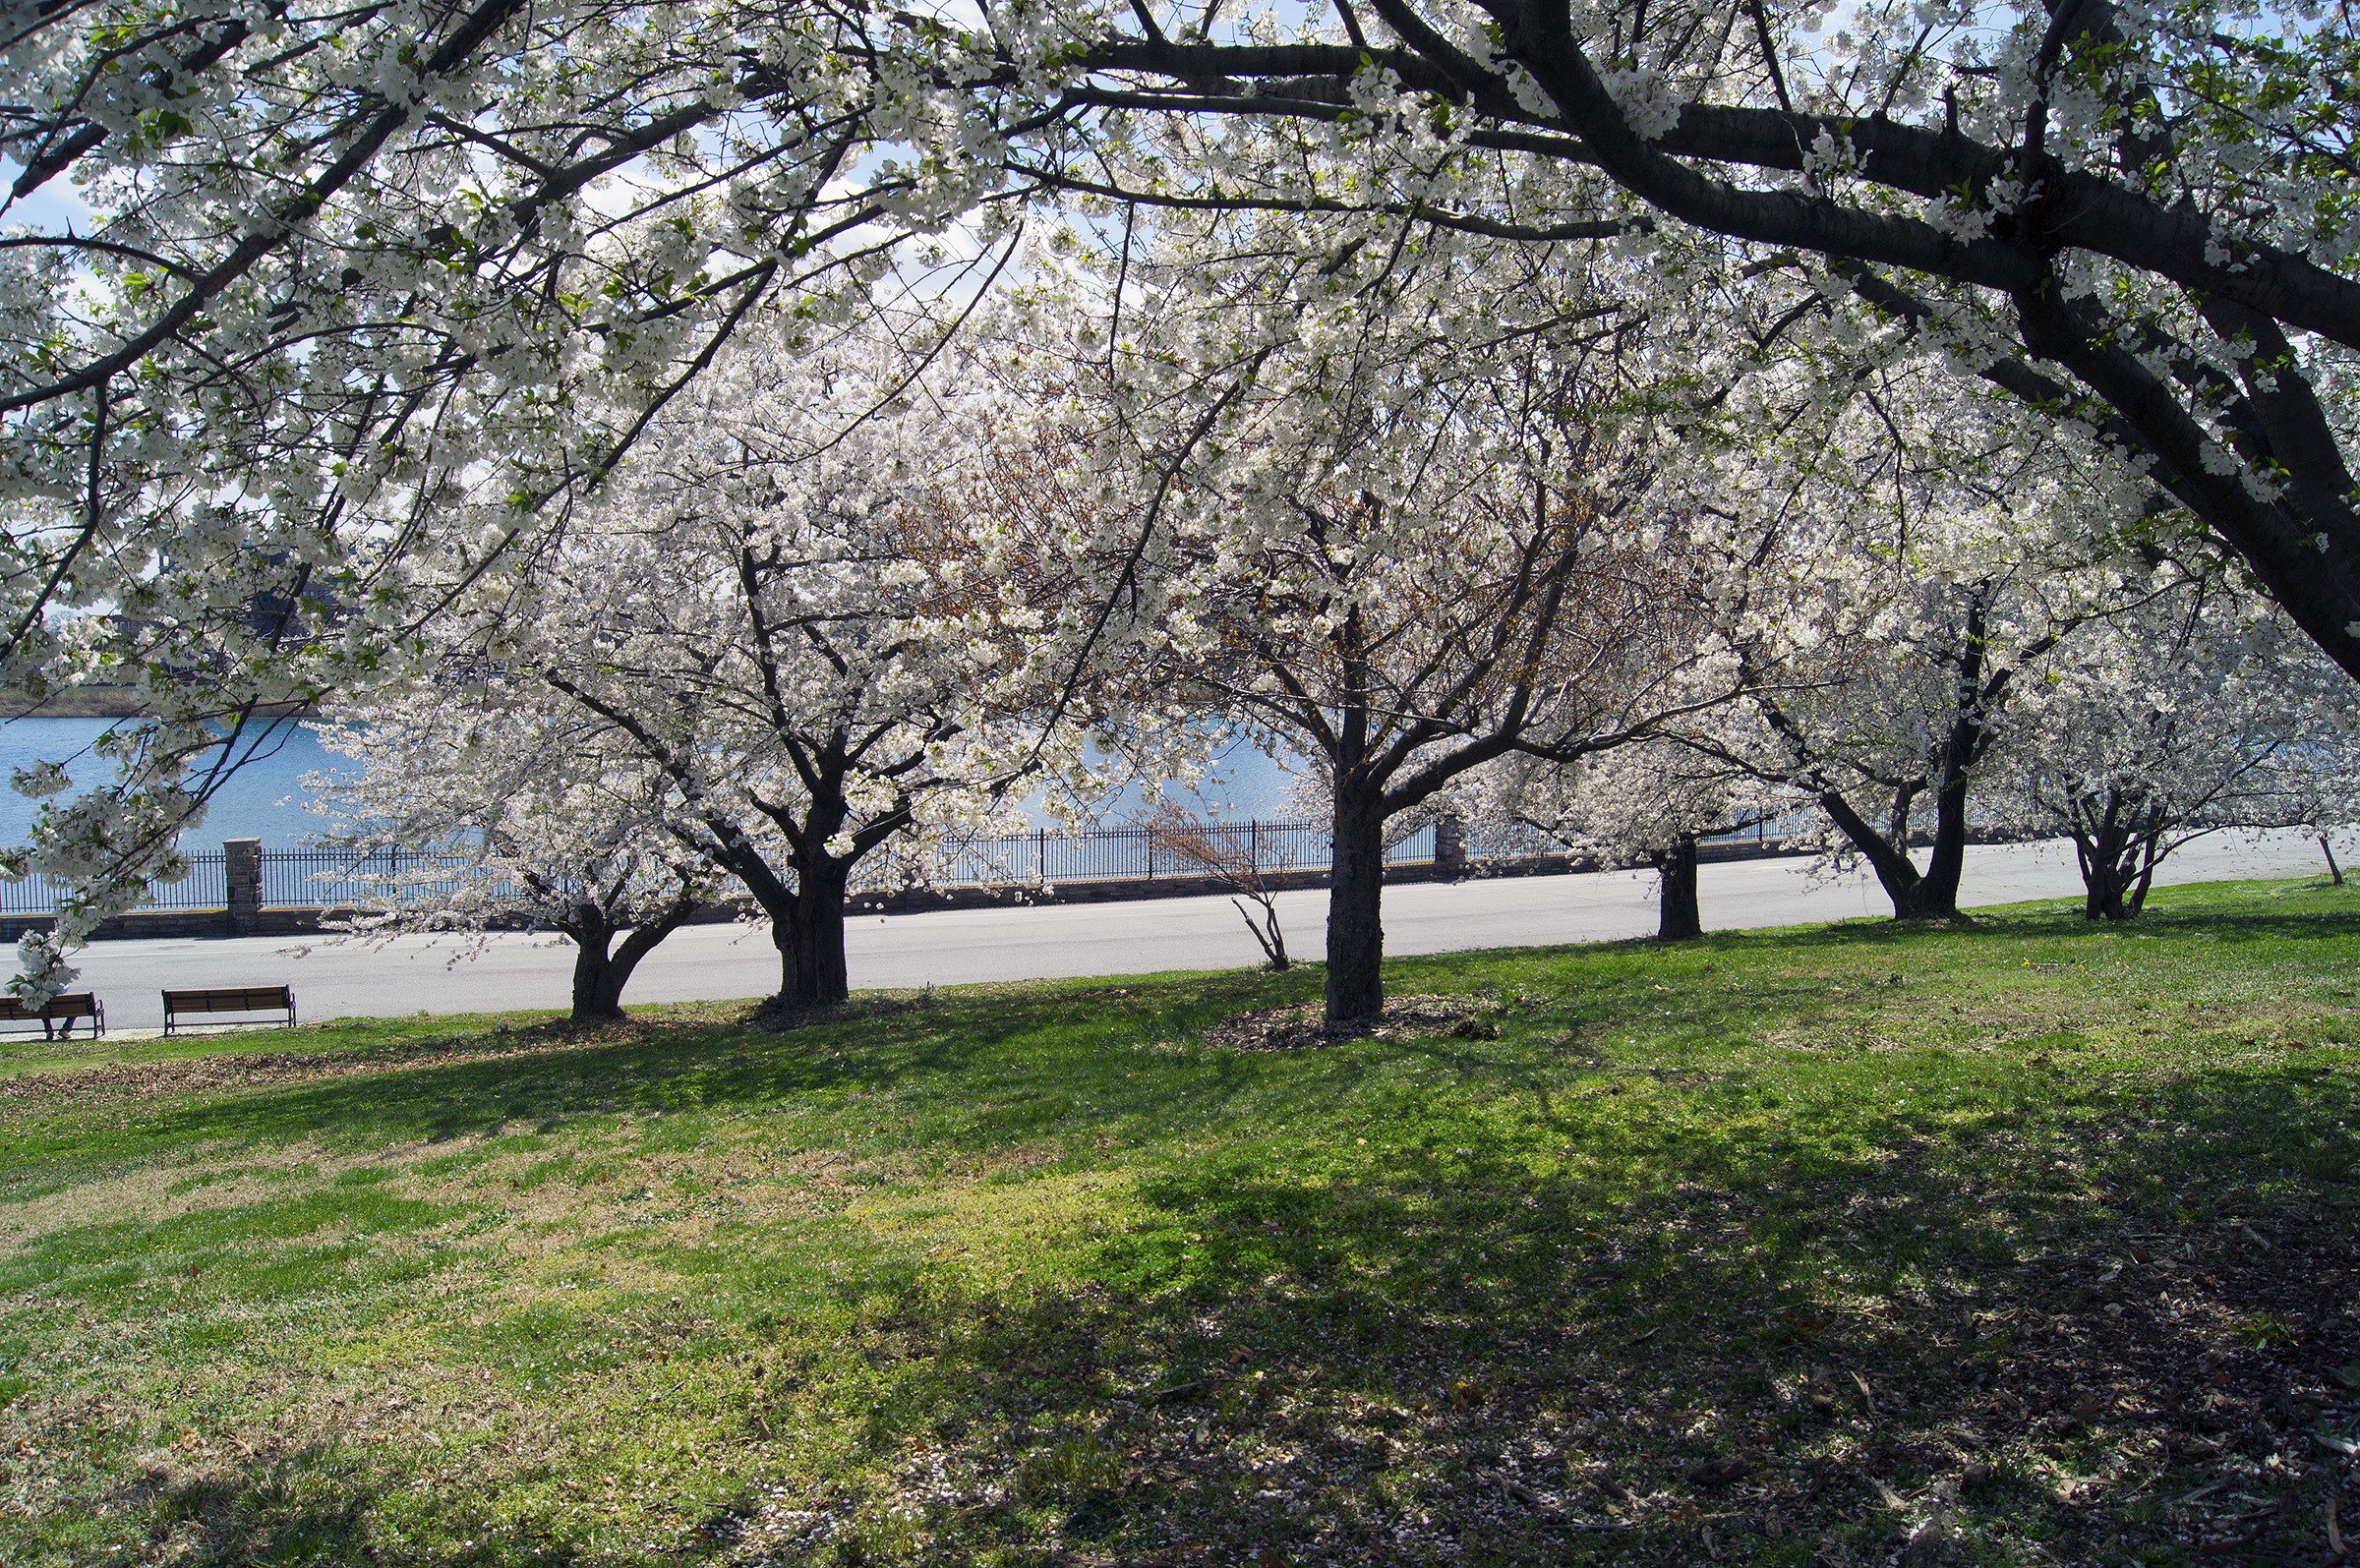
tree, nature, branch, blossom, plant, leaf, petal, bloom, trunk, floral, environment, line, herb, natural, botany, agriculture, flora, botanical, wildflower, flowers, leaves, outdoors, vegetation, branches, horticulture, cherry, organic, cherry blossoms